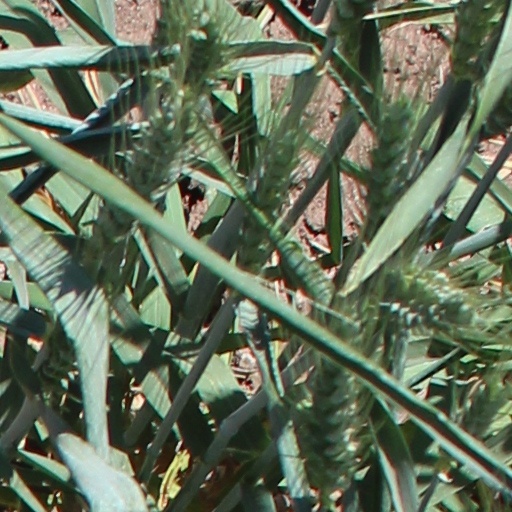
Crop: wheat